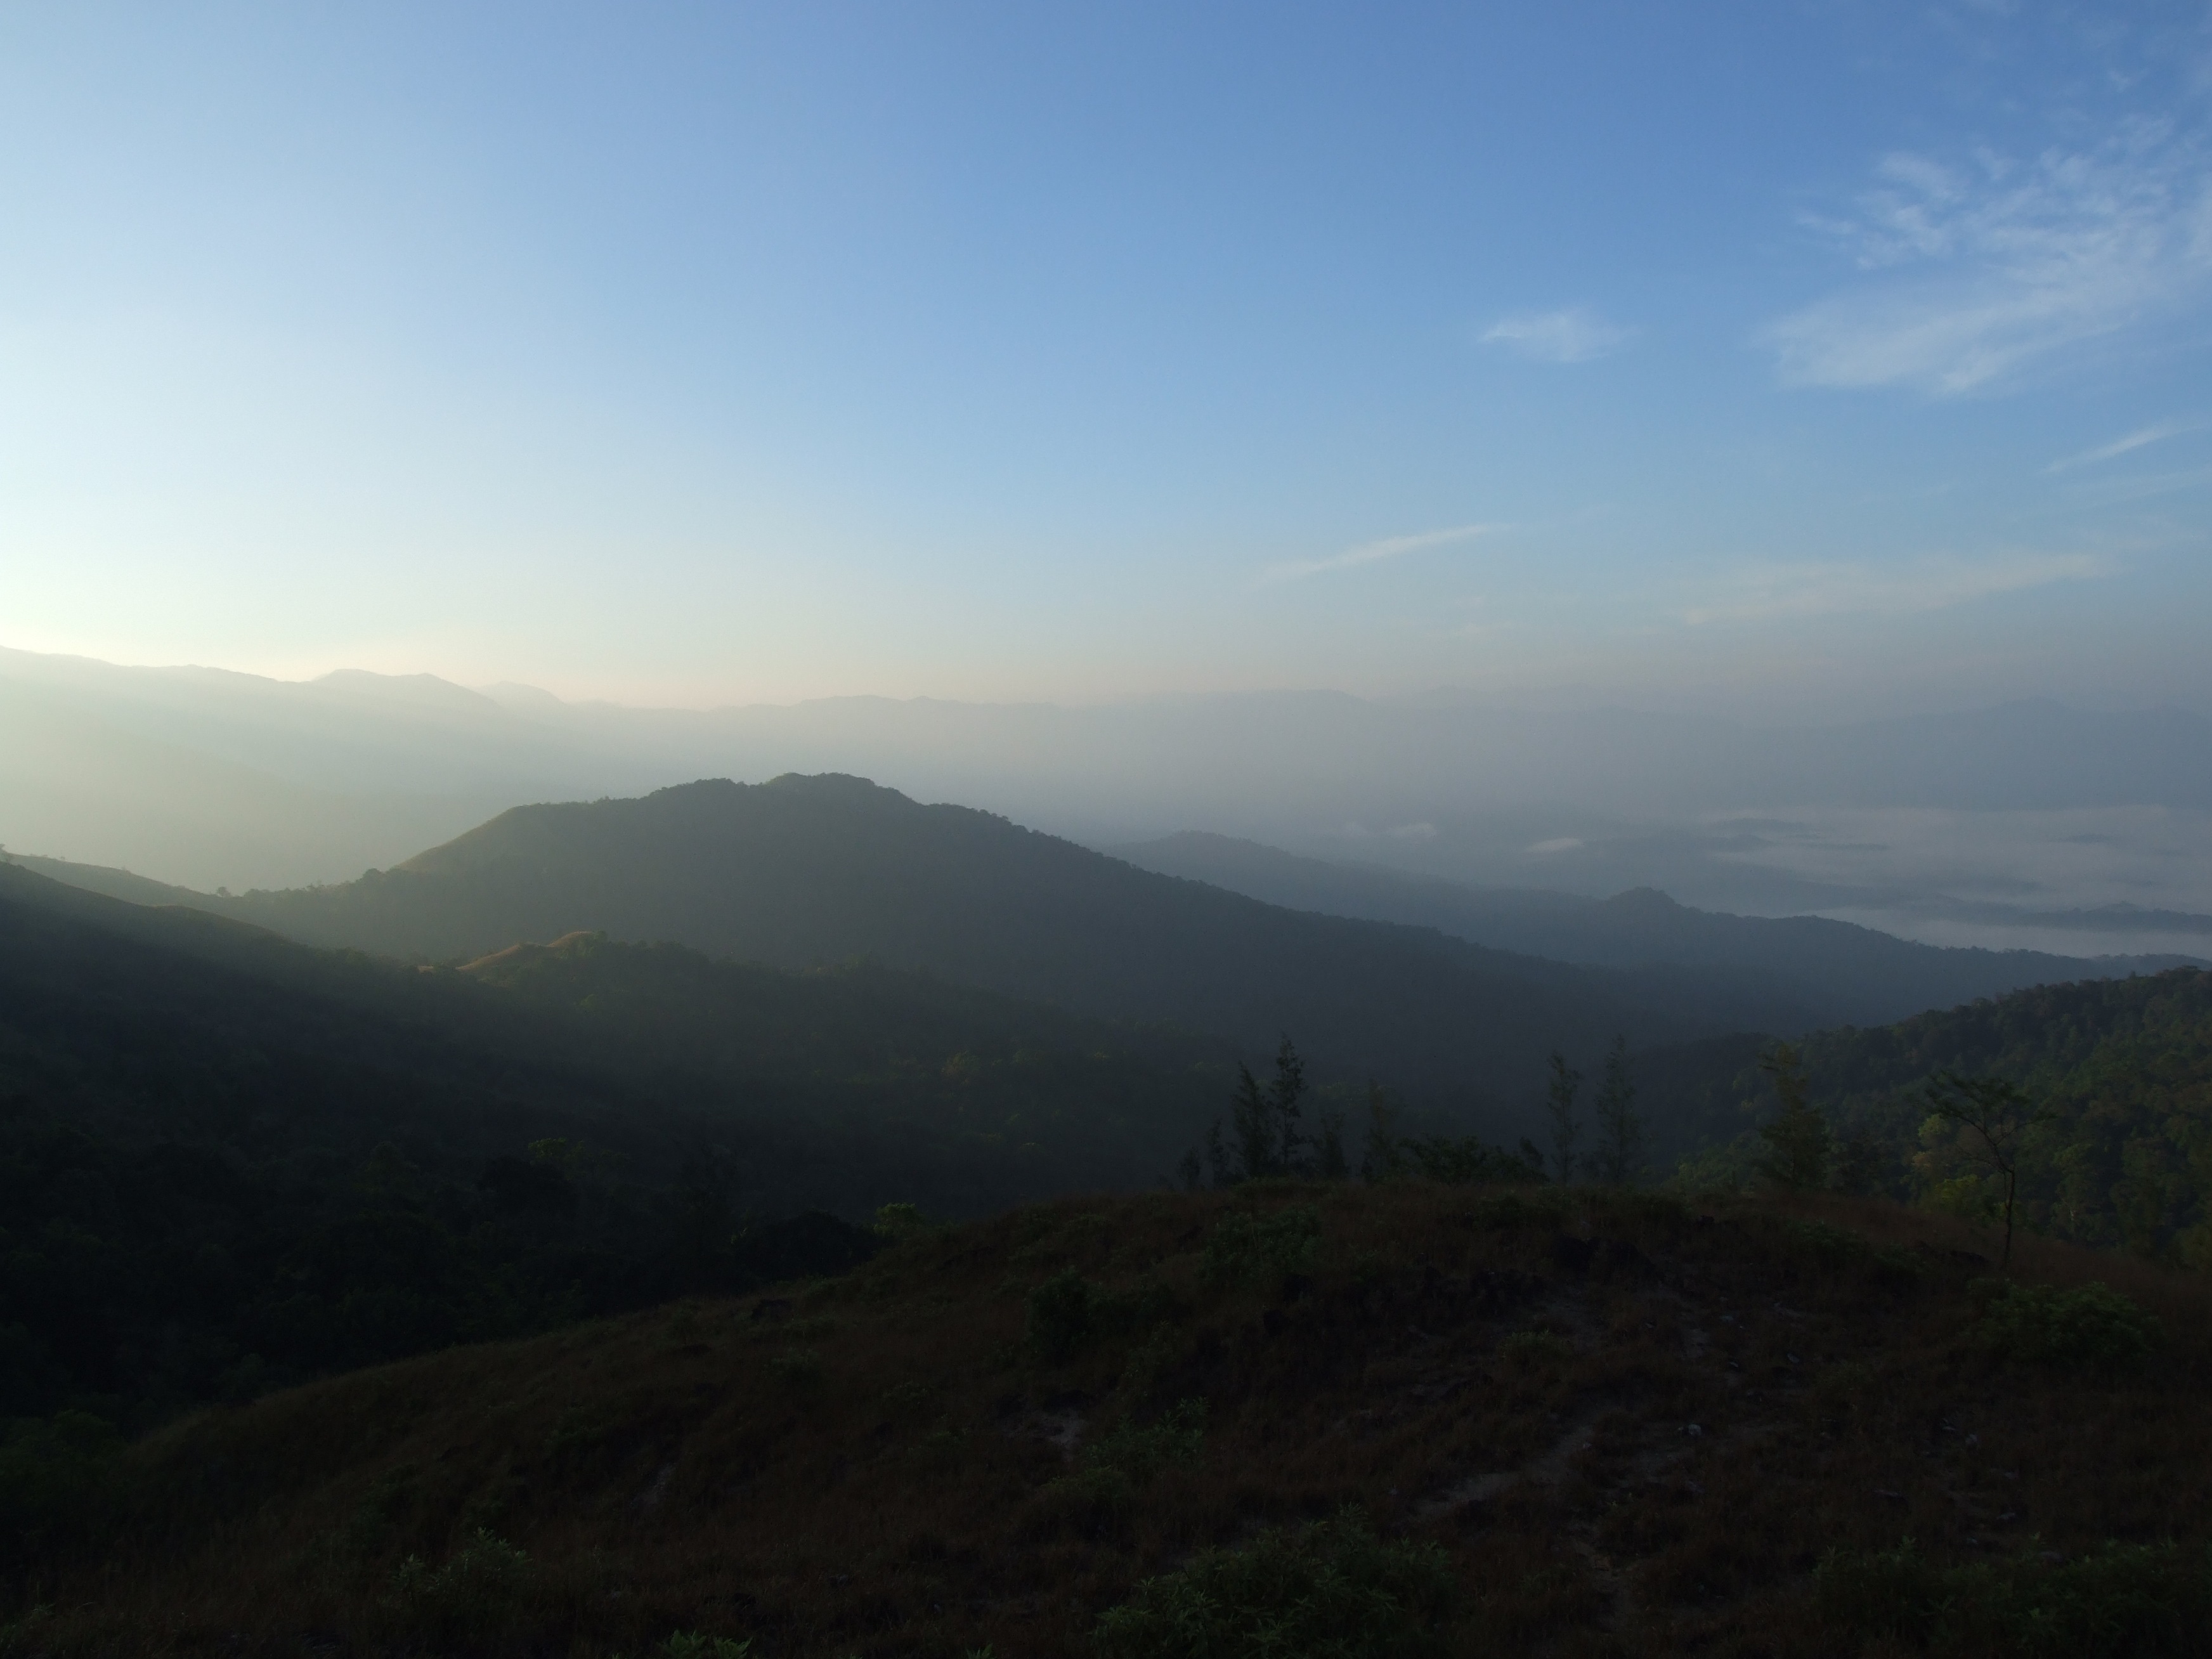
landscape, nature, outdoor, horizon, wilderness, mountain, light, cloud, sky, sun, sunrise, mist, sunlight, morning, hill, dawn, valley, mountain range, scenic, peaceful, weather, haze, blue, highland, ridge, plain, summit, rising sun, outside, bright, forests, plateau, beautiful, india, fell, mood, loch, morning glory, landform, early morning, mountain pass, western ghats, geographical feature, atmospheric phenomenon, mountainous landforms, sahyadri, building night, glowing sky